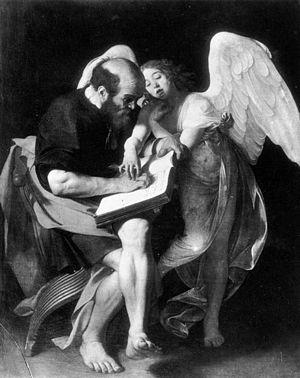
Cette page établit une liste des peintures de Michelangelo Merisi da Caravaggio, dit Caravage, peintre italien né le 29 septembre 1571 à Milan et mort le 18 juillet 1610 à Porto Ercole.